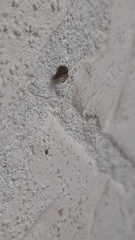
Species: Parasteatoda_tepidariorum